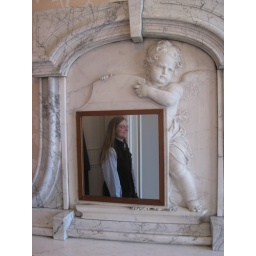
One of many mirrors in the bathroom of our suite.